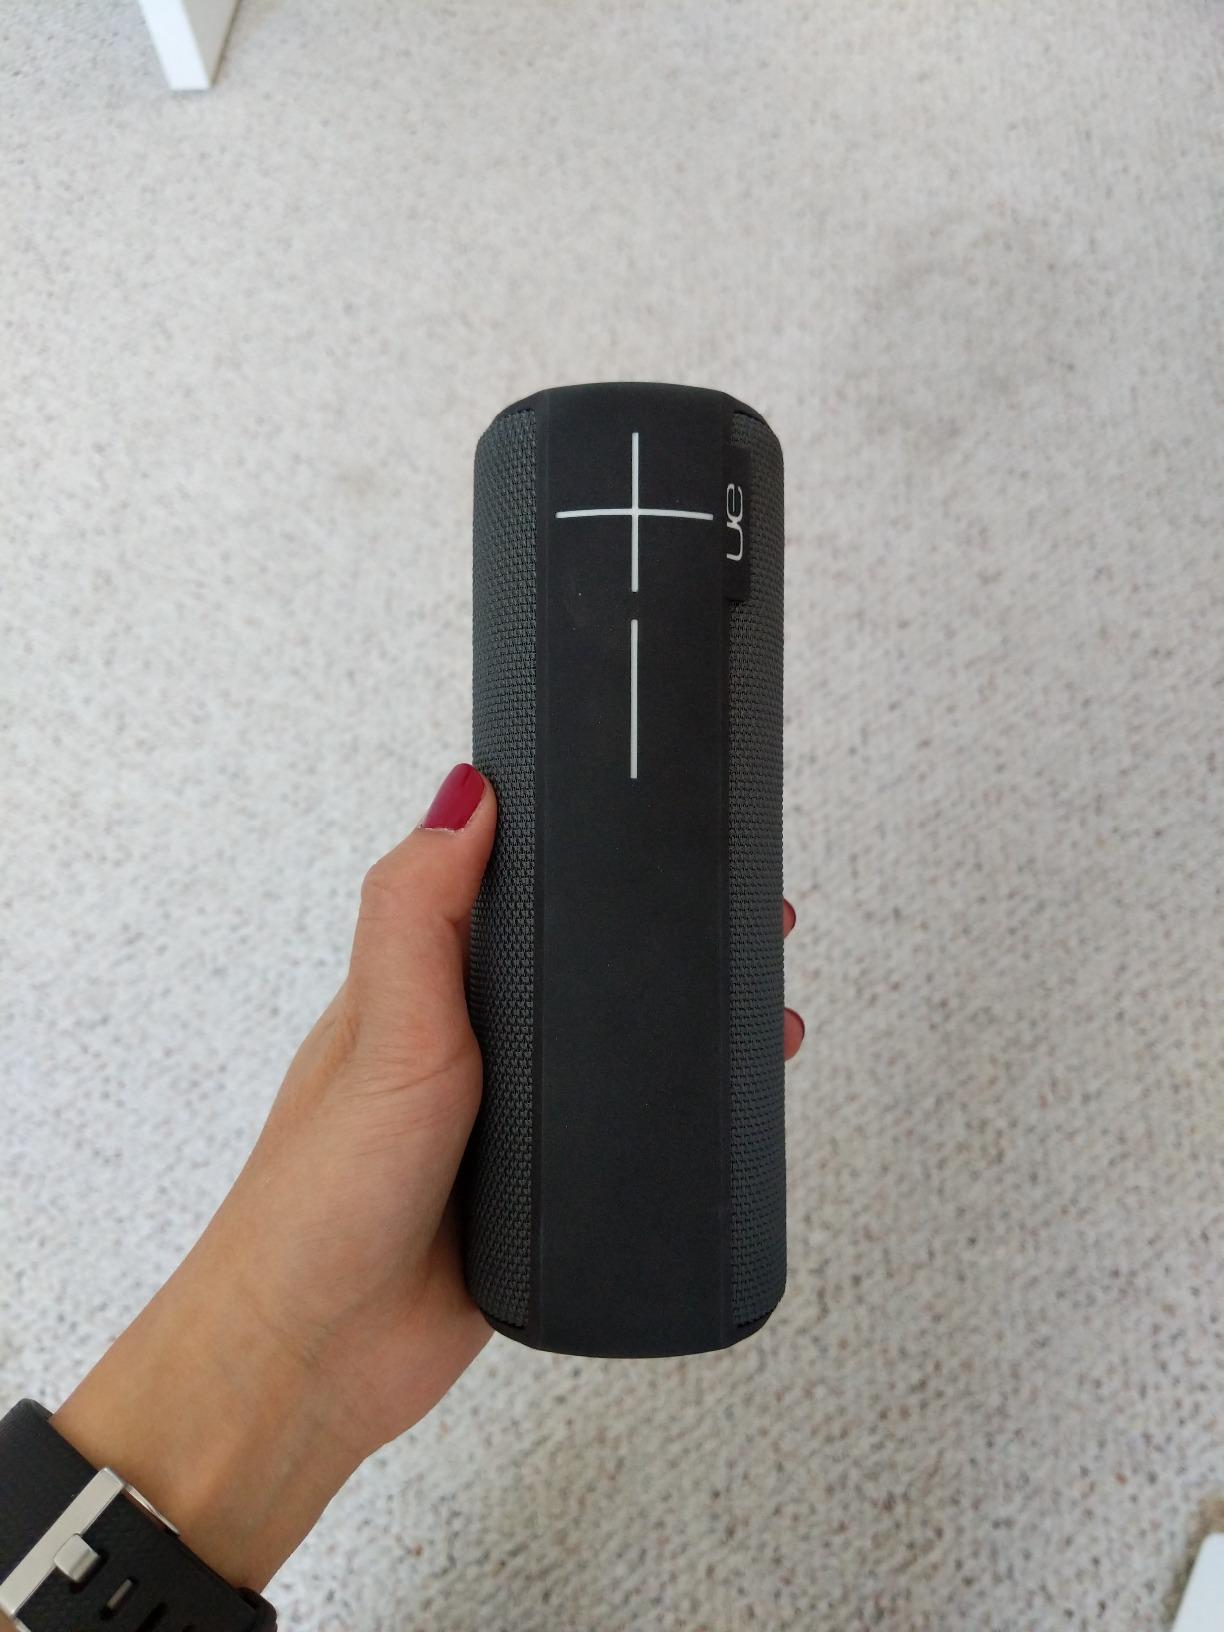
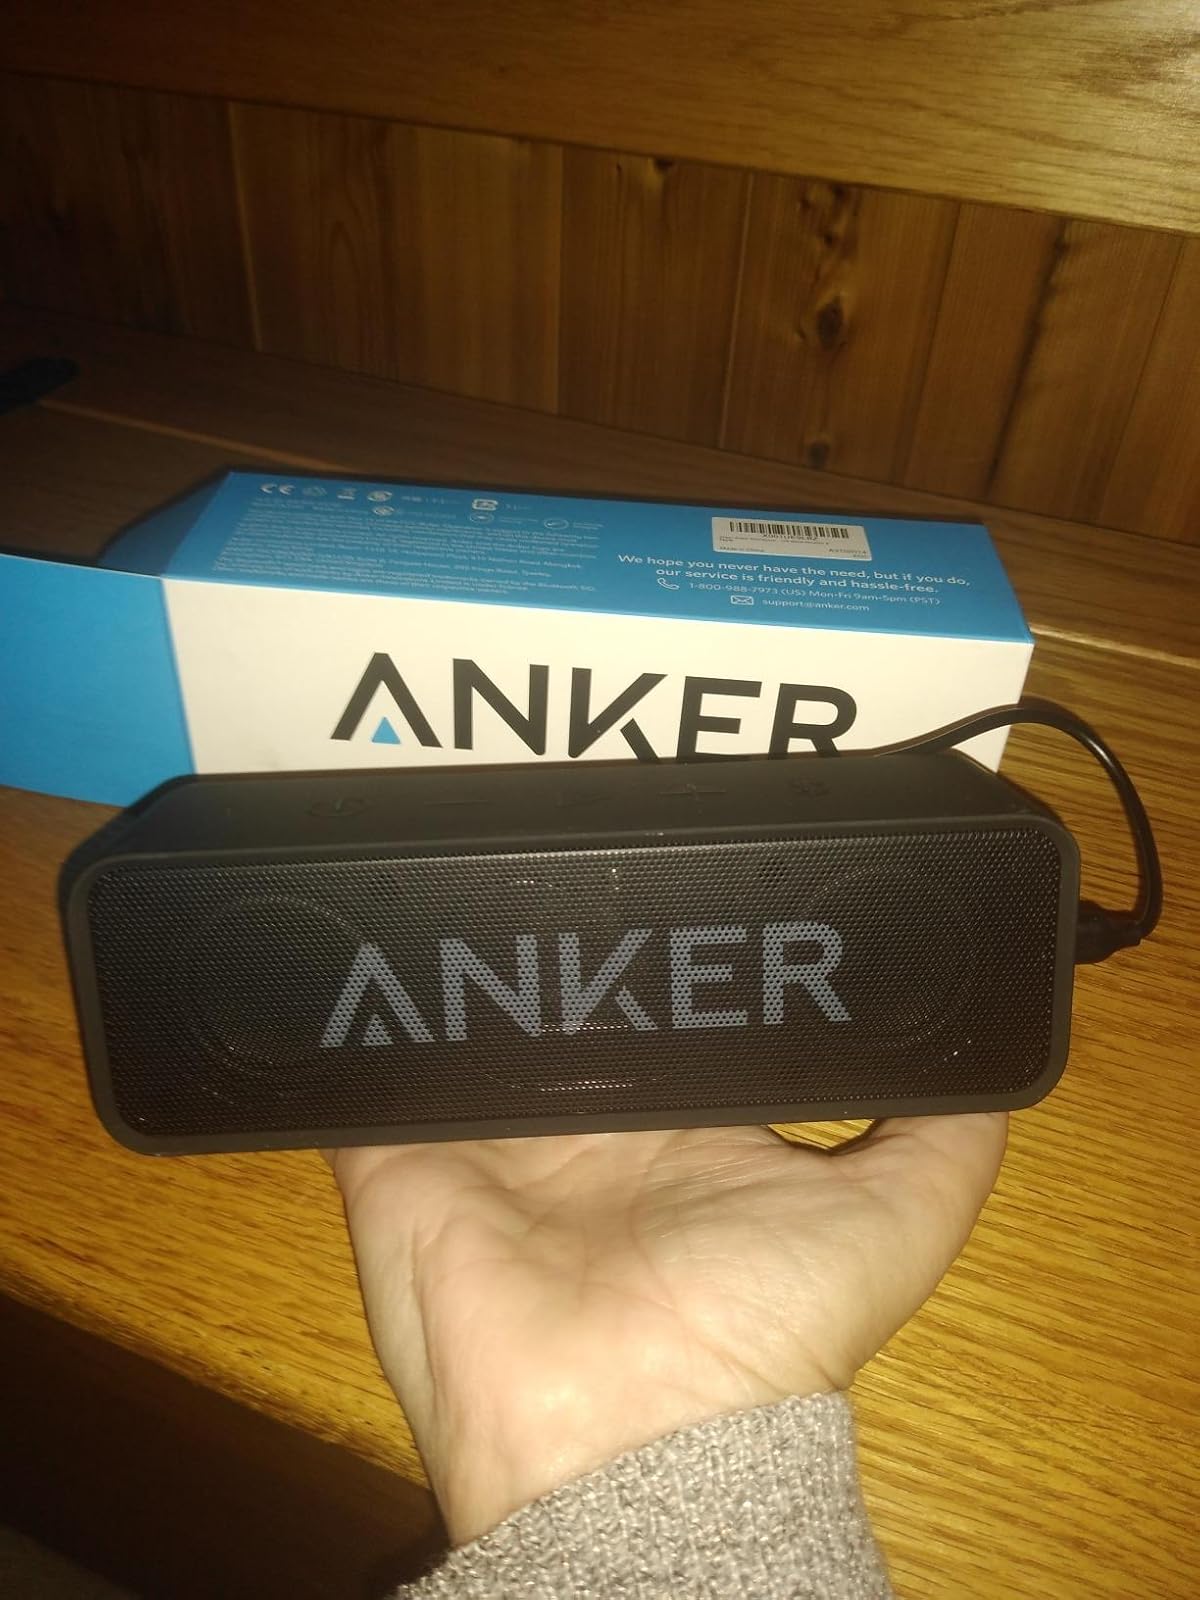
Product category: speaker
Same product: no